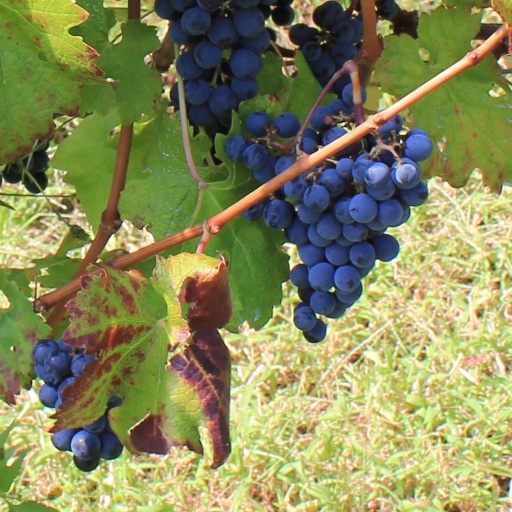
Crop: grape